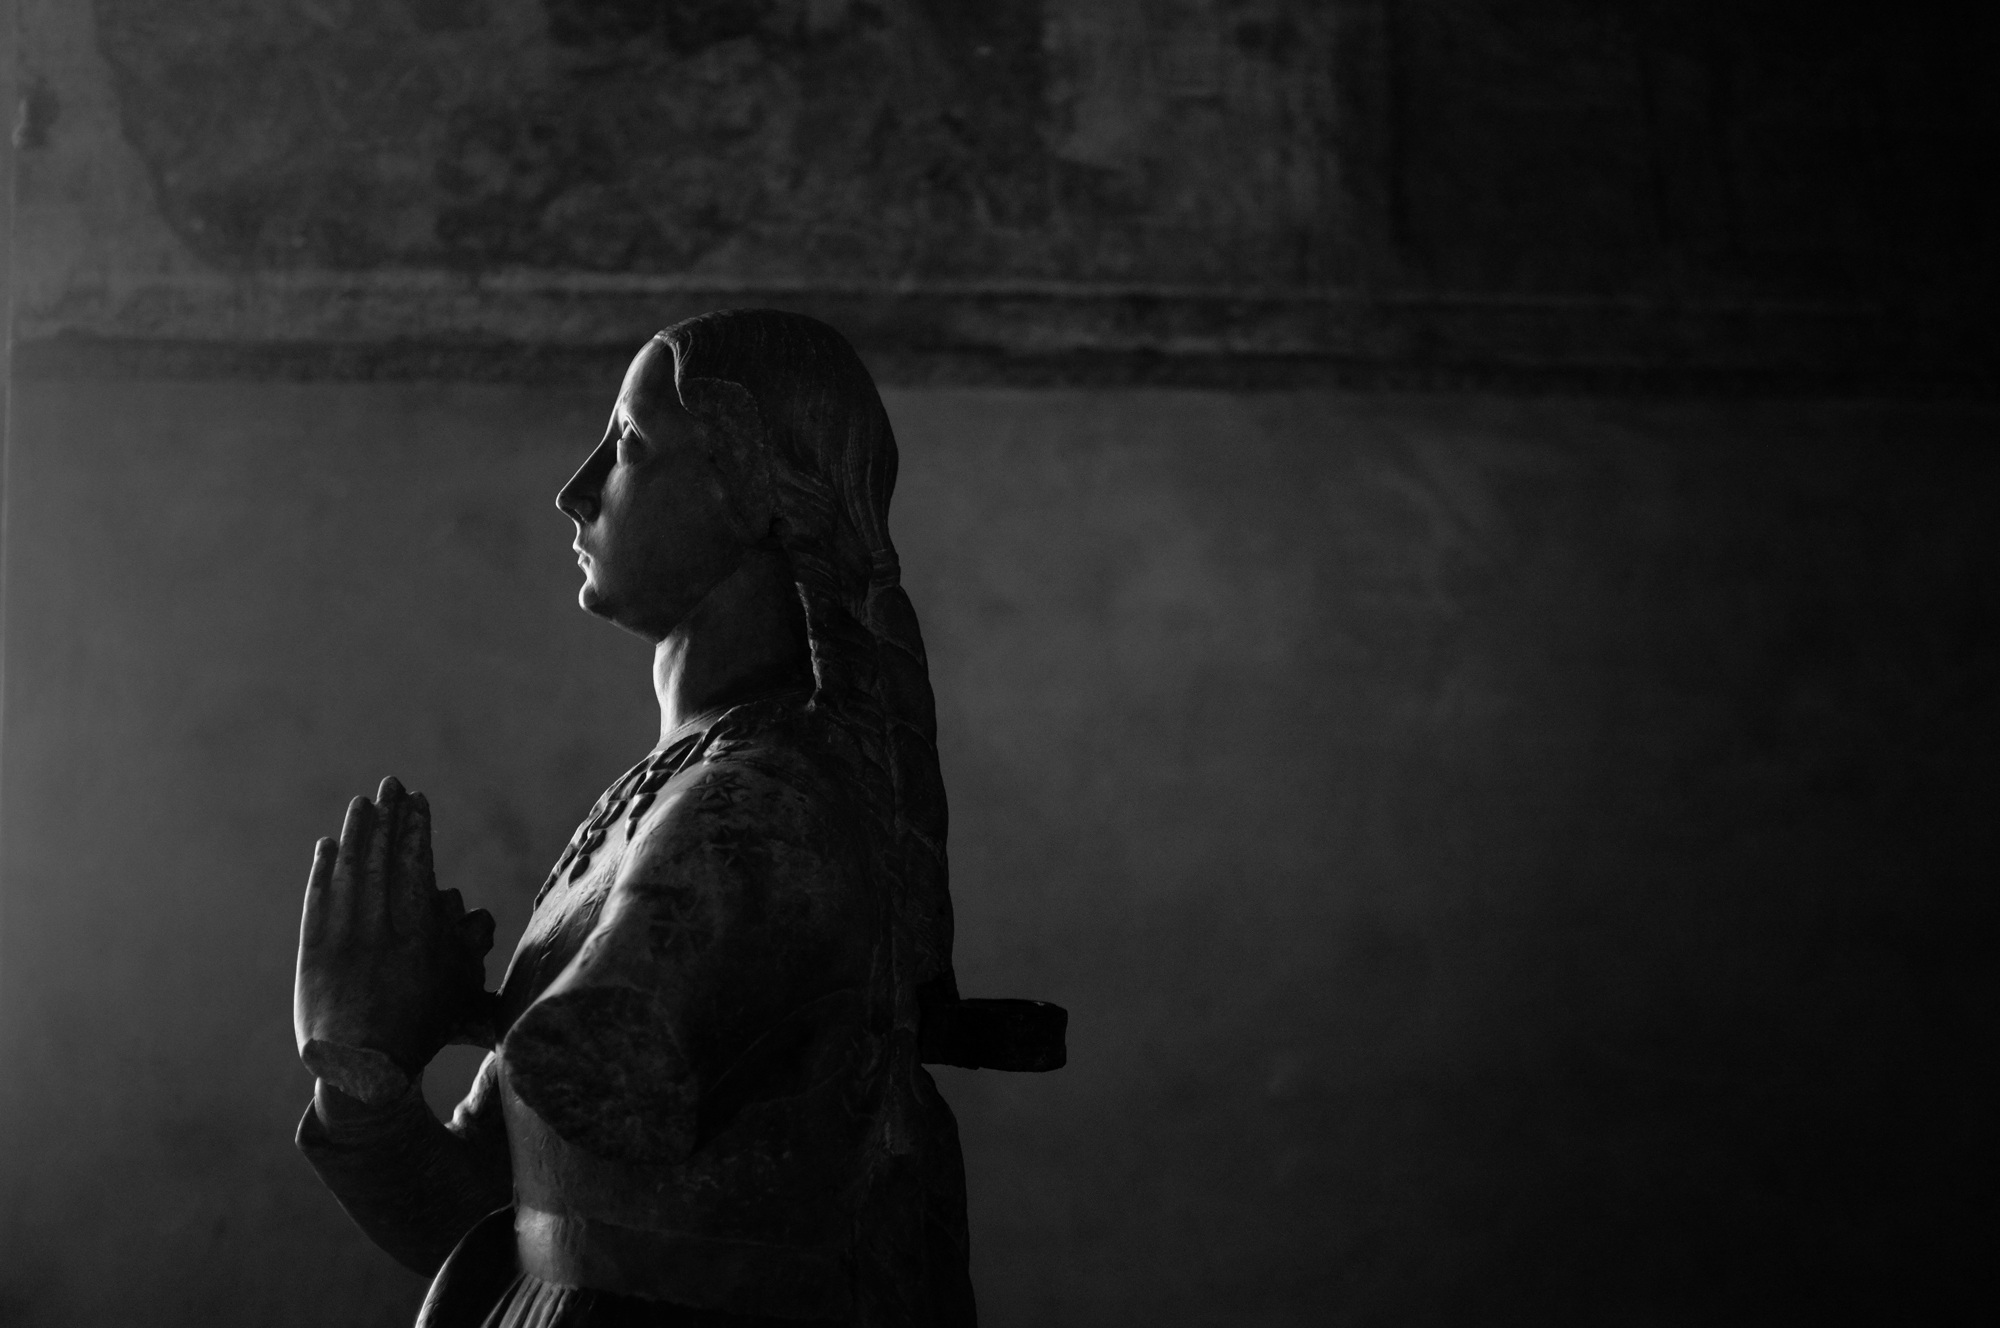
silhouette, light, black and white, white, photography, italy, darkness, black, monochrome, sculpture, milan, monochrome photography, film noir